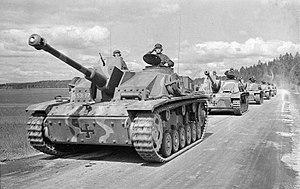
Le 7,5-cm KampfWagenKanone 40 est un canon utilisé pendant la Seconde Guerre mondiale par la Wehrmacht. Il était l'armement principal des chars moyens SdKfz.161 Panzerkampfwagen IV et des canons d'assaut SdKfz.142 Sturmgeschütz III en vue de remplacer le 7,5 cm KwK 37 L/24. Ce canon fut construit en deux longueurs de tube L/43 et L/48.
La 1ʳᵉ division blindée est une unité blindée de l'armée finlandaise durant la guerre de Continuation.
La guerre de Continuation, également appelée guerre soviético-finlandaise en russe : Советско-финская война (1941—1944), est un conflit qui opposa la Finlande et l'Union soviétique du 25 juin 1941 au 19 septembre 1944 (armistice de Moscou), pendant la Seconde Guerre mondiale. Le Royaume-Uni déclara la guerre à la Finlande le 6 décembre 1941, mais ne prit pas part activement au conflit. En revanche, l'Allemagne nazie, déjà engagée dans la guerre contre l'URSS, fournit un important soutien matériel et sa coopération militaire à la Finlande, cette dernière se trouvant de facto en état de cobelligérance avec le Troisième Reich. Ce conflit fut formellement clos avec le traité de Paris de 1947.